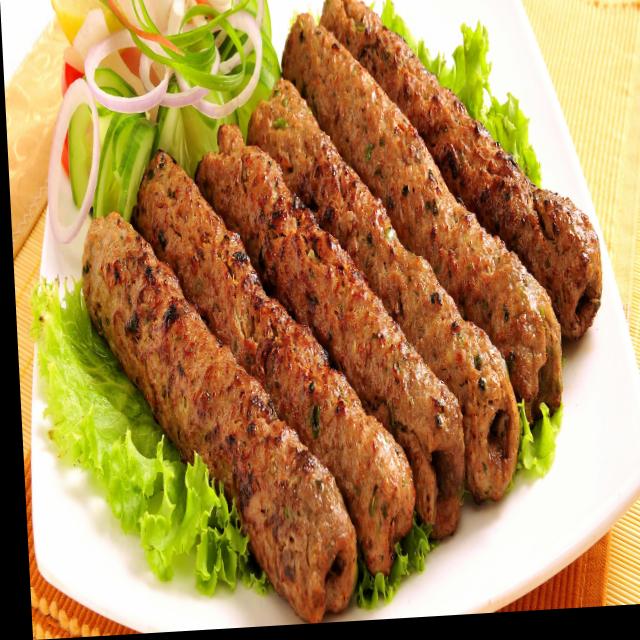
Dish: kebab